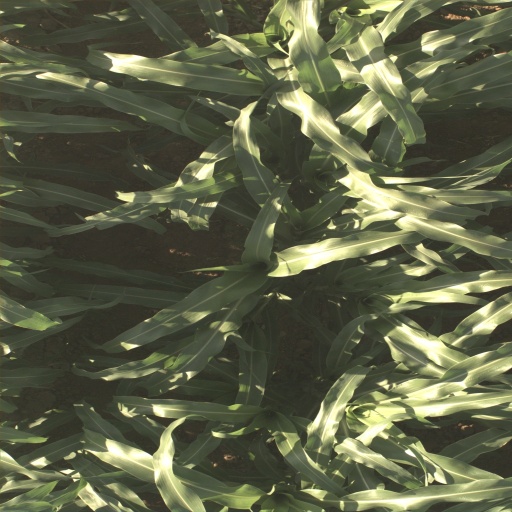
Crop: sorghum